World War I

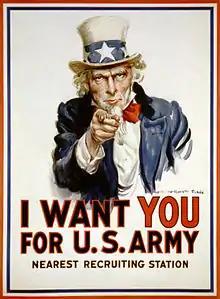

Allied forces started the Vardar offensive on 15 September at two key points: Dobro Pole and near Dojran Lake. In the Battle of Dobro Pole, the Serbian and French armies had success after a three-day-long battle with relatively small casualties, and subsequently made a breakthrough in the front, something which was rarely seen in World War I. After the front was broken, Allied forces started to liberate Serbia and reached Skopje at 29 September, after which Bulgaria signed an armistice with the Allies on 30 September.